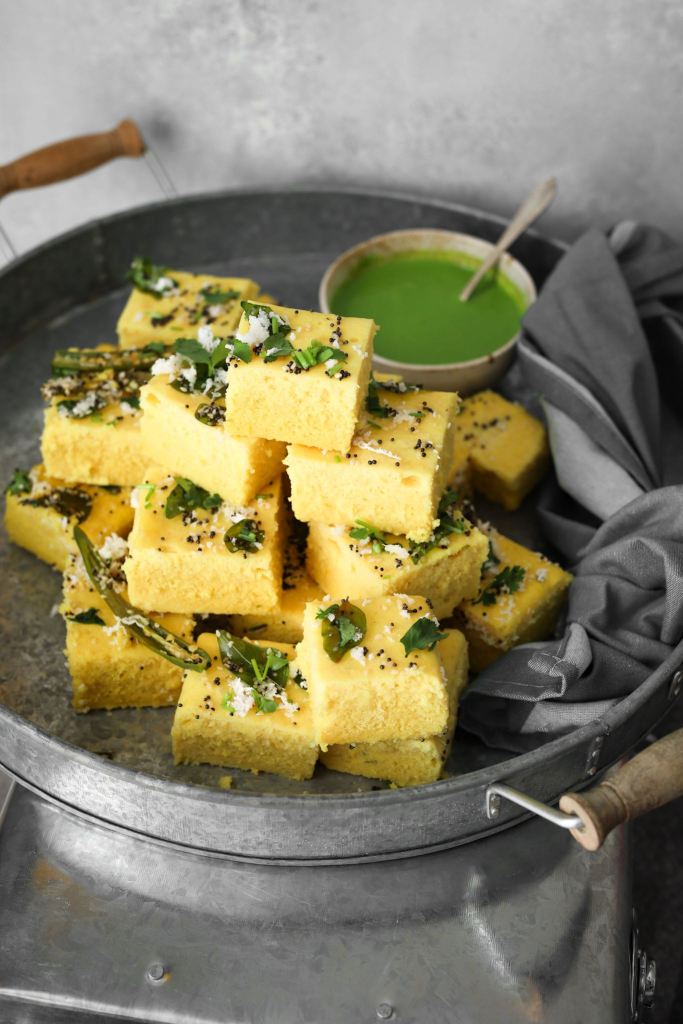
Dish: dhokla